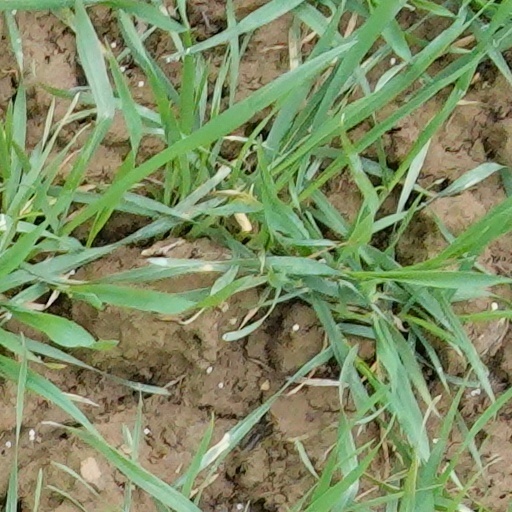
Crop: wheat